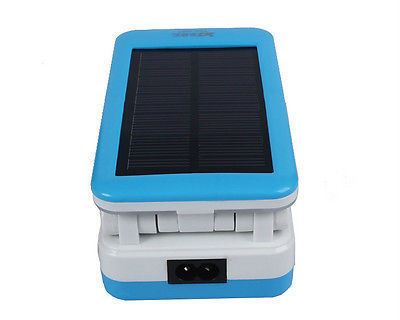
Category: lamp